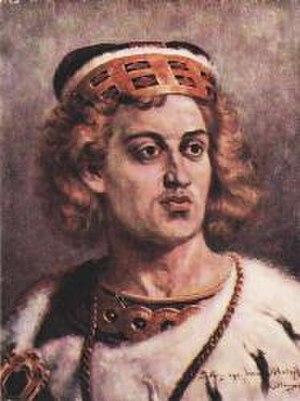
Le royaume de Pologne est dirigé alternativement par des ducs et des rois de 960 à 1320, puis uniquement par des rois jusqu'à sa disparition comme royaume indépendant en 1795.
Le duché de Cracovie, également connu sous le nom de la province senioriale, est un ancien duché médiéval qui est levé avec le démembrement territorial du royaume de Pologne, formé par les cinq provinces selon le testament du duc Boleslas III Bouche-Torse en 1138. Il était situé dans la région historique de la Petite-Pologne au sud-ouest du pays dont la capitale ètait à Cracovie.